Seal brown (horse)

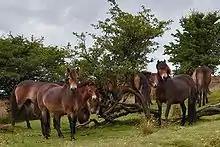
These Exmoor ponies may be dark bay or seal brown, but exhibit "pangaré", which is pale in comparison to the reddish areas on a seal brown.

This theory was discarded when the equine Agouti gene (ASIP) was sequenced in 2001, finding that horses fitting the seal brown phenotype did not possess the homozygous recessive "a/a" Agouti genotype.